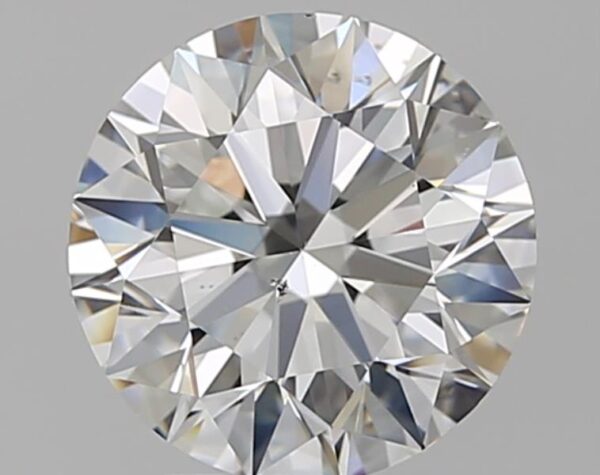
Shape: round
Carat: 2.5
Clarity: VS2
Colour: F
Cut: EX
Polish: EX
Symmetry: EX
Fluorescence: N
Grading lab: GIA
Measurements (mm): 8.6 x 8.66 x 5.4